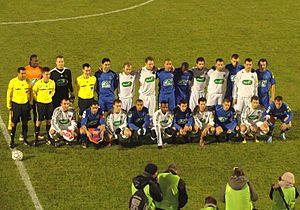
La Coupe de France de football 2010-2011 est la 94ᵉ édition de la Coupe de France, une compétition à élimination directe mettant aux prises des clubs de football amateurs et professionnels à travers la France. Elle est organisée par la Fédération française de football et ses ligues régionales. La compétition à élimination directe met aux prises des milliers de clubs amateurs et professionnels à travers la France.
Arras Football Association est un club français de football fondé en 1901 et basé à Arras dans le Pas-de-Calais.